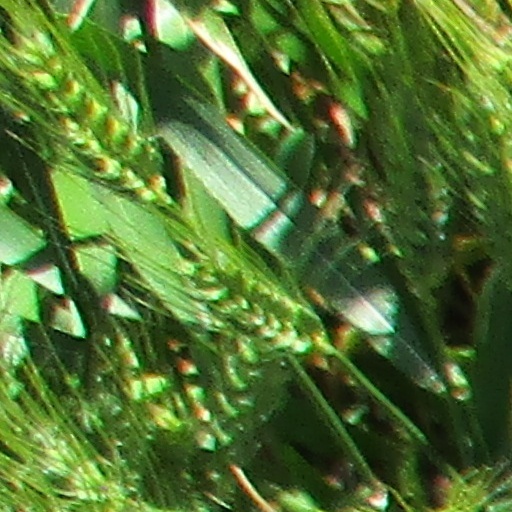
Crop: wheat